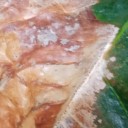
Label: Phoma